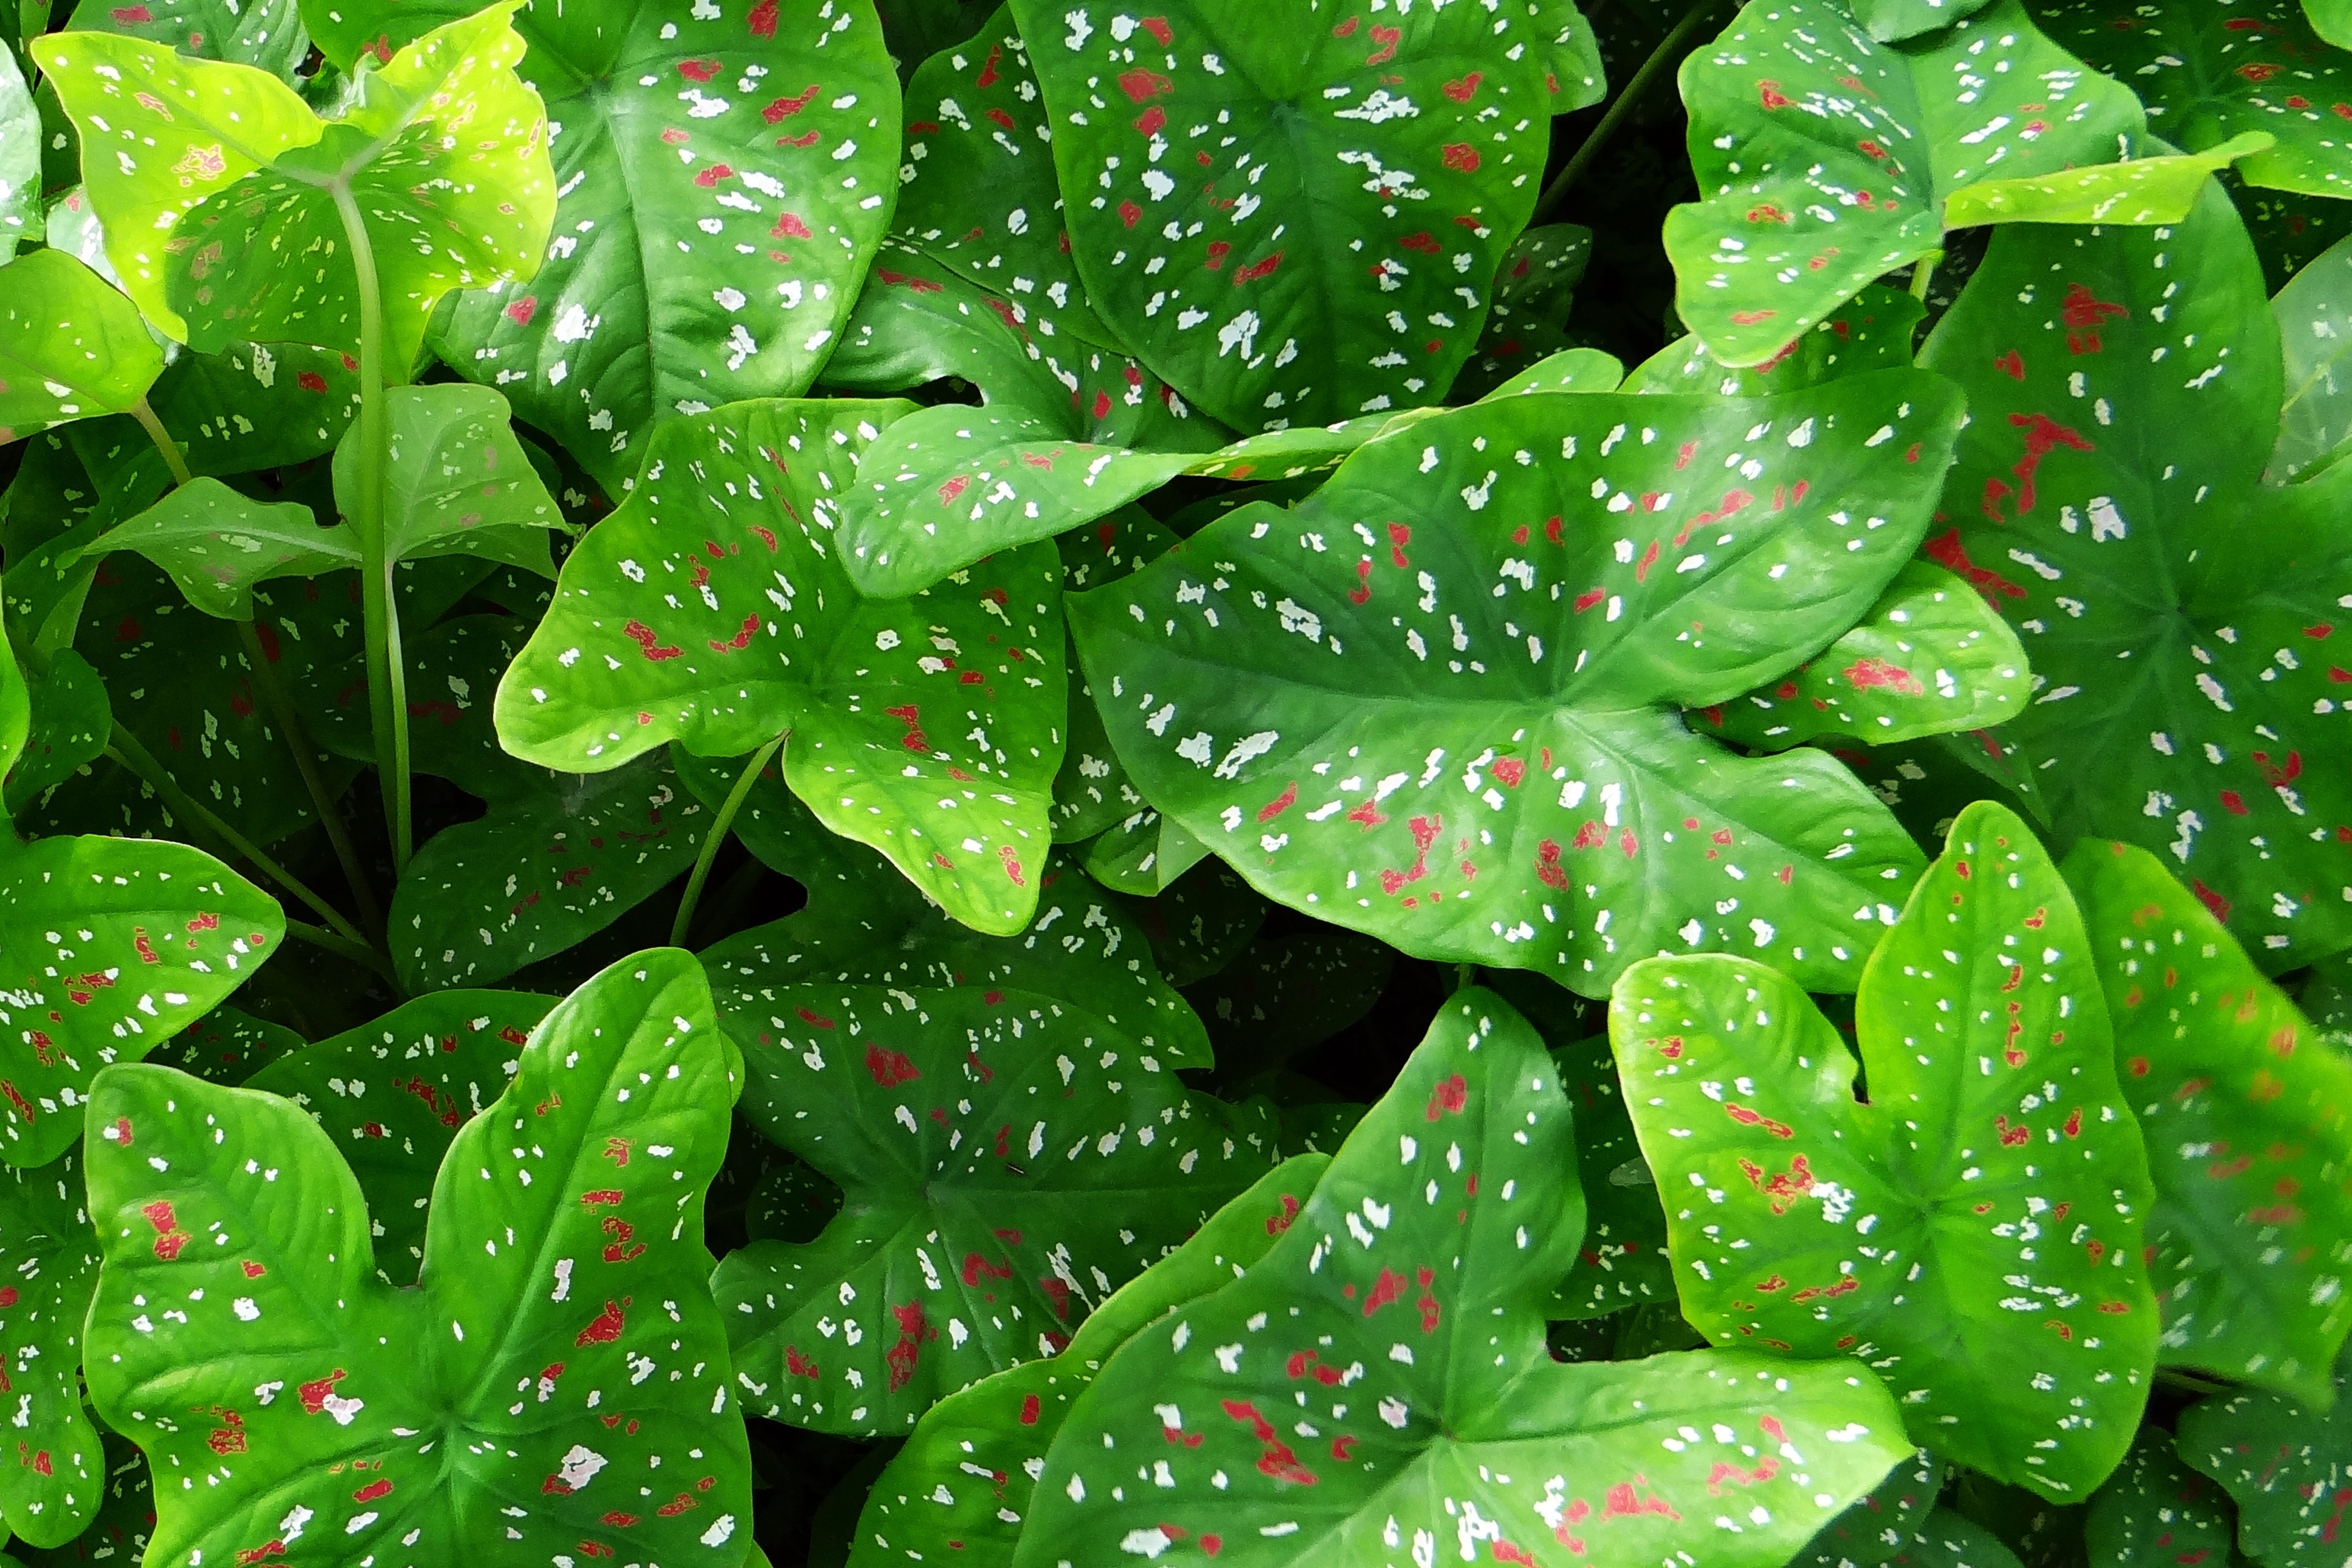
dew, plant, leaf, flower, green, botany, aquatic plant, flora, leaves, shrub, india, goa, macro photography, flowering plant, caladium, annual plant, land plant, florida beauty